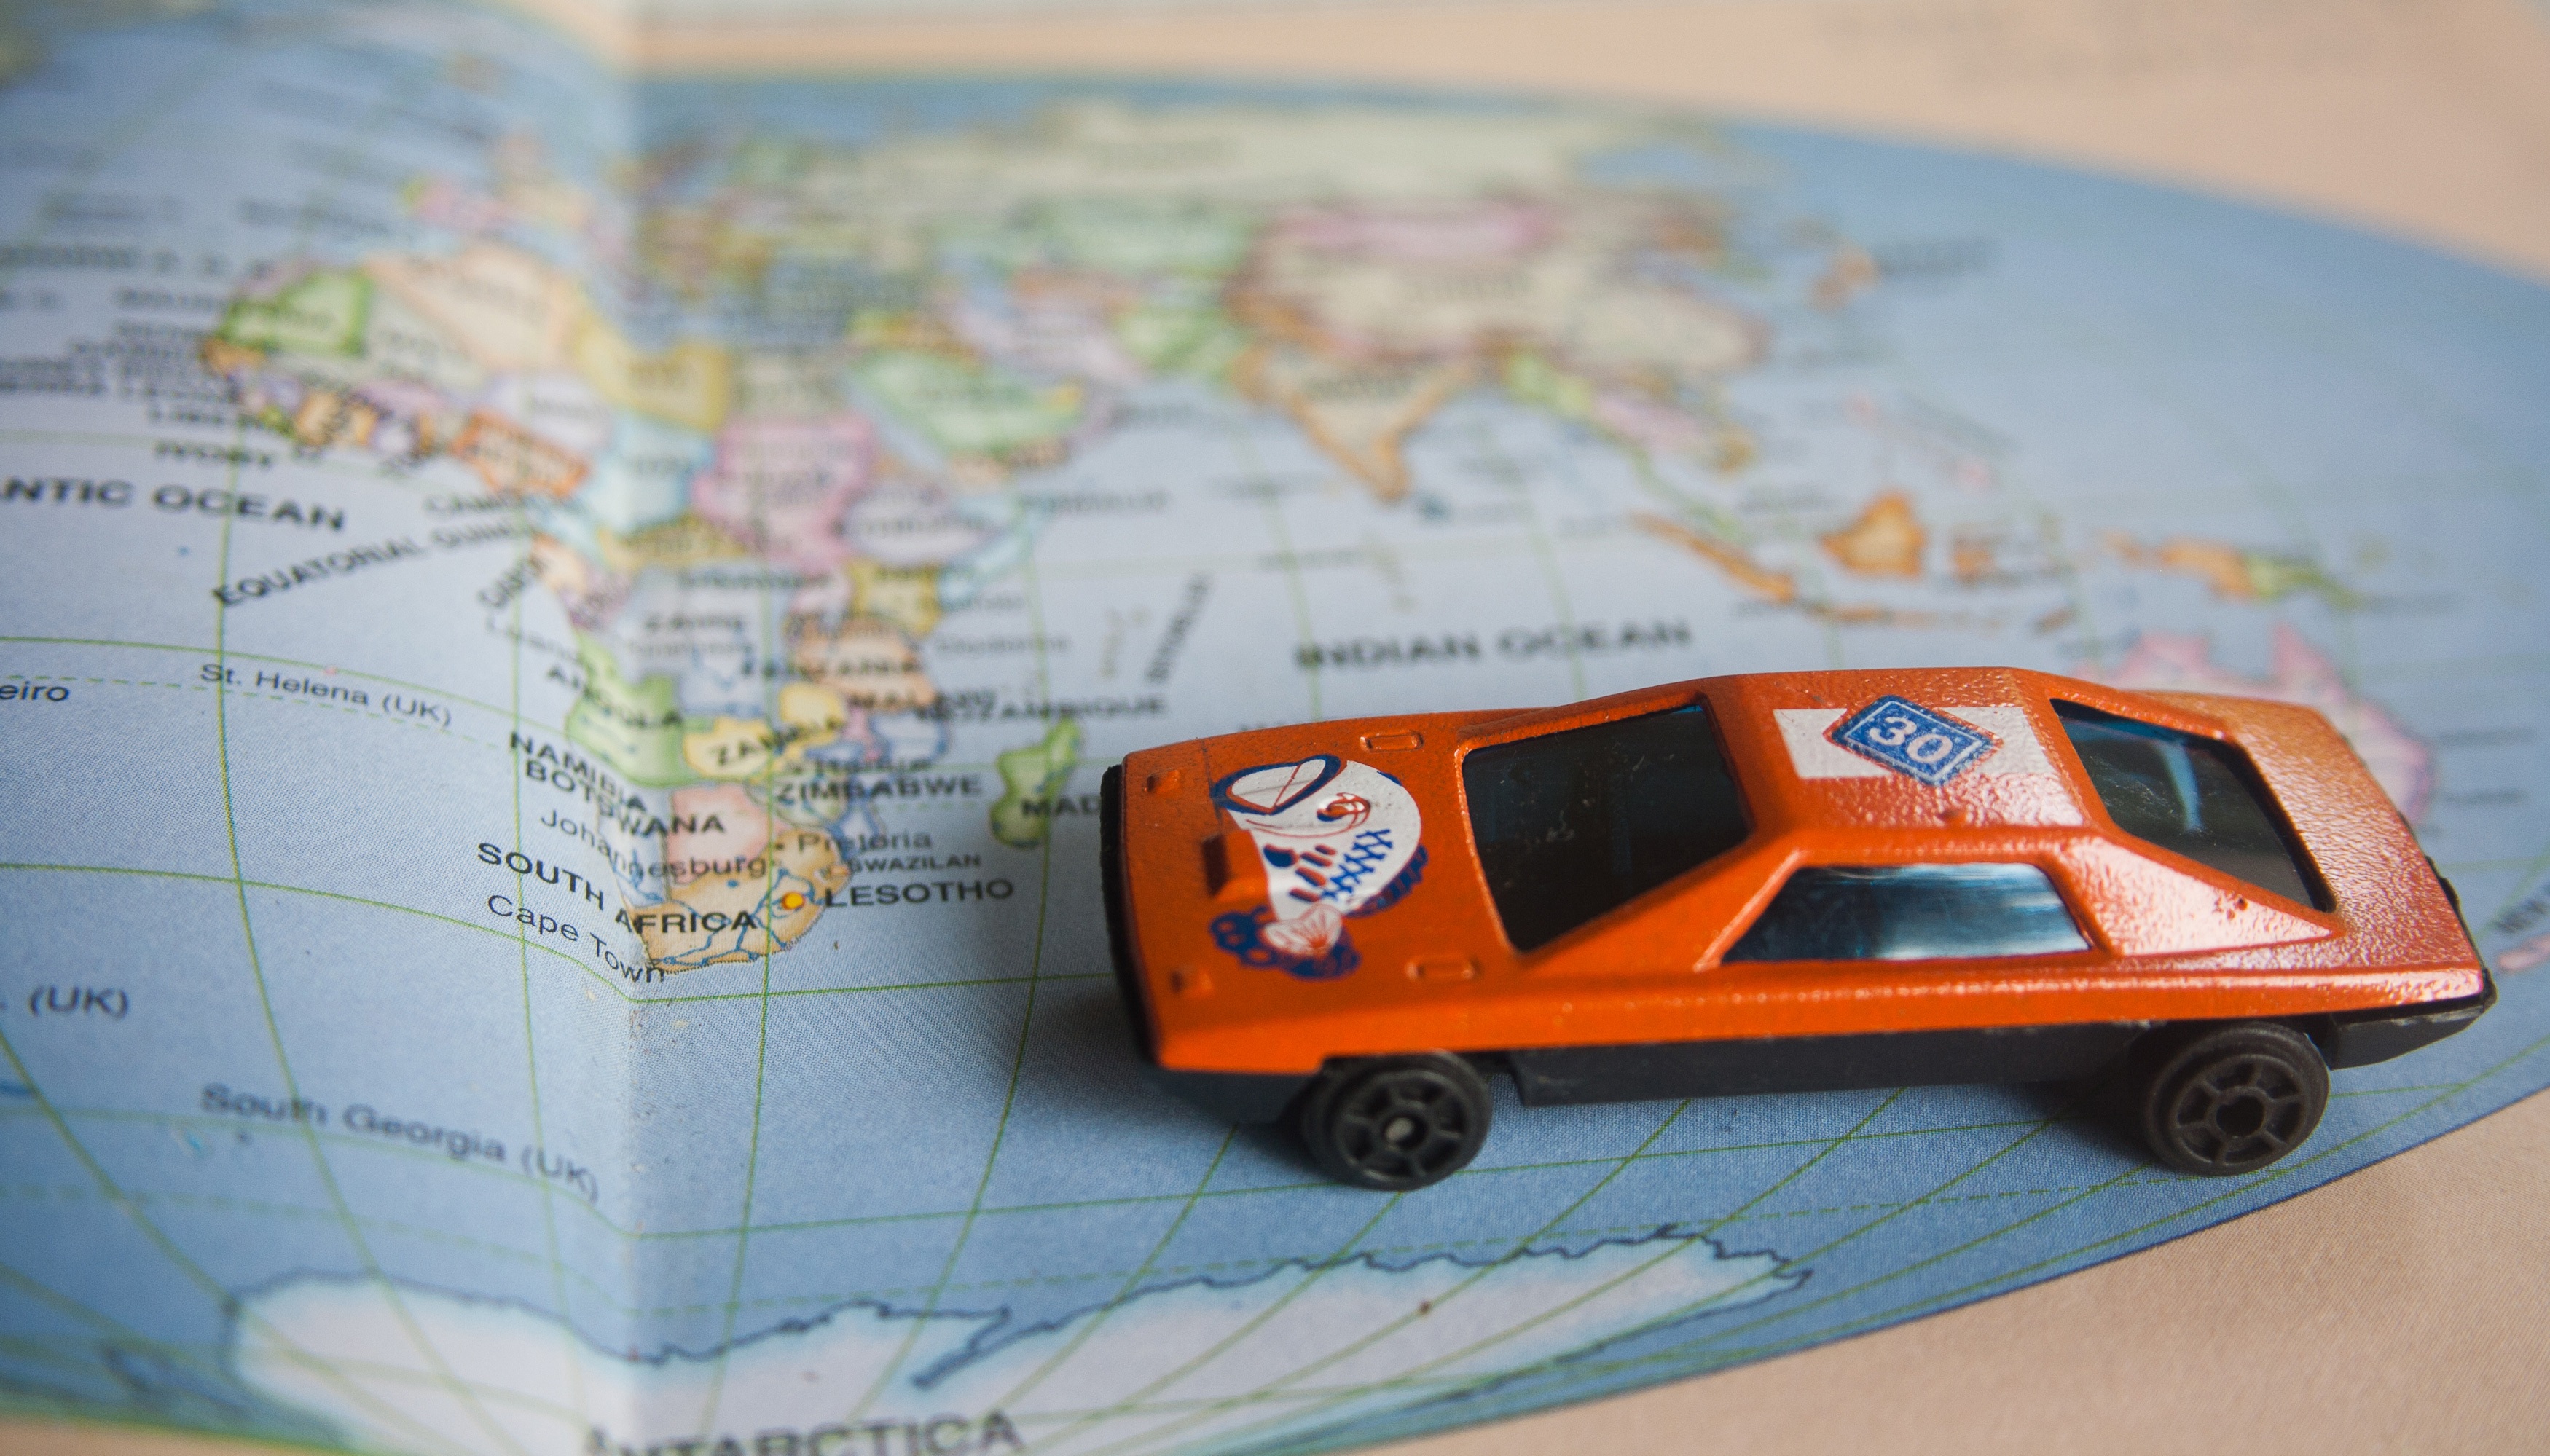
car, travel, direction, vehicle, auto, toy, map, road trip, world map, cartography, navigation, model car, scale model